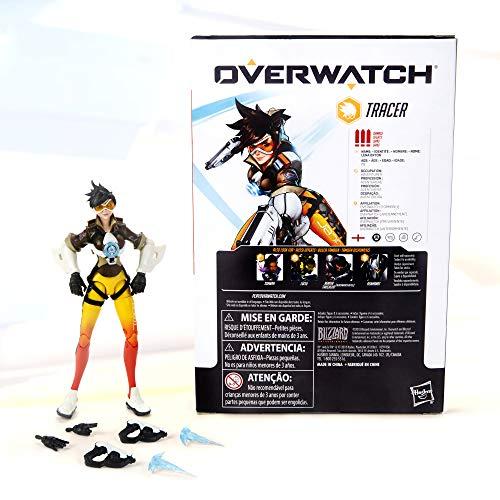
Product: Hasbro Overwatch Ultimates Series Tracer 6" Collectible Action Figure
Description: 6-Inch scale collectible tracer figure: every detail of this 6-inch scale ultimate's series tracer figure was designed with fans and collectors in mind.
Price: $13.12
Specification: ProductDimensions:2.1x6x10.5inches|ItemWeight:5.6ounces|ShippingWeight:6.4ounces(Viewshippingratesandpolicies)|ASIN:B07PQHW638|Itemmodelnumber:E6486AS00|Manufacturerrecommendedage:4yearsandup